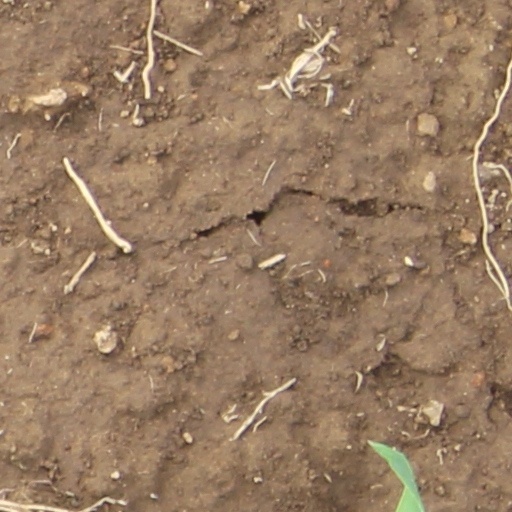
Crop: wheat